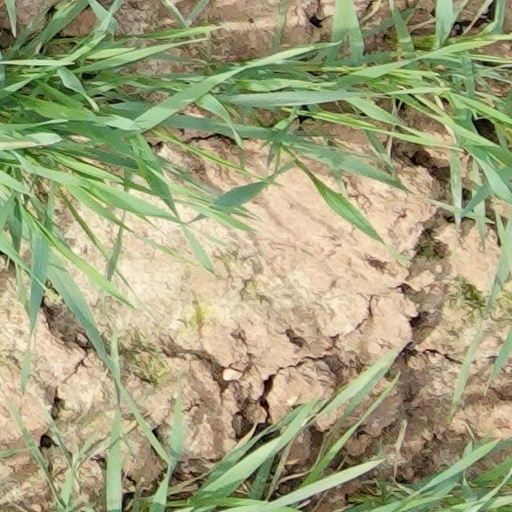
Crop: wheat